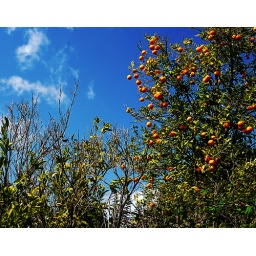
Still many oranges on the trees around us. Picking will go on until June.